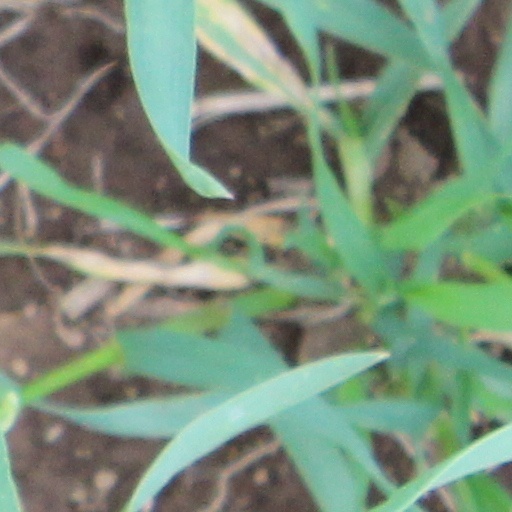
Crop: wheat